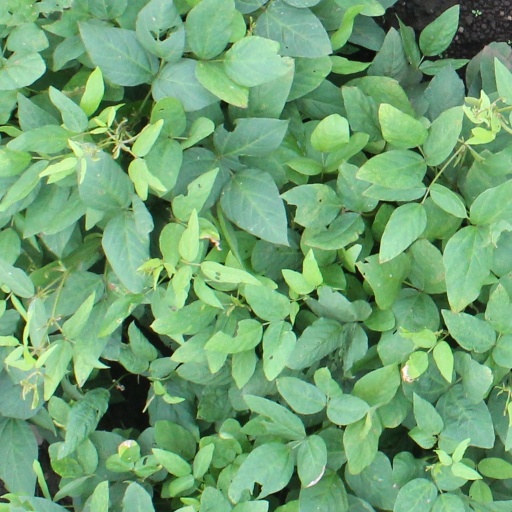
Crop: soybean